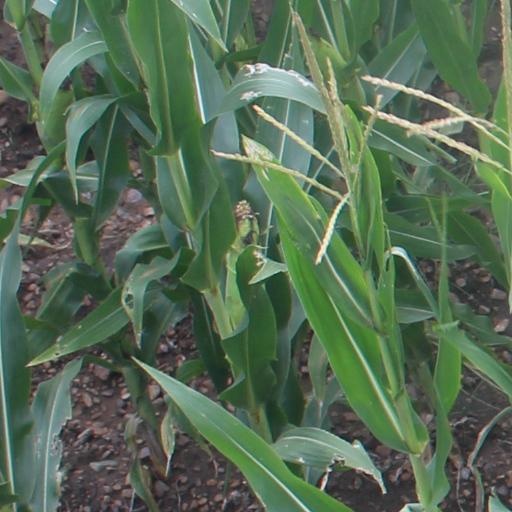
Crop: maize; corn